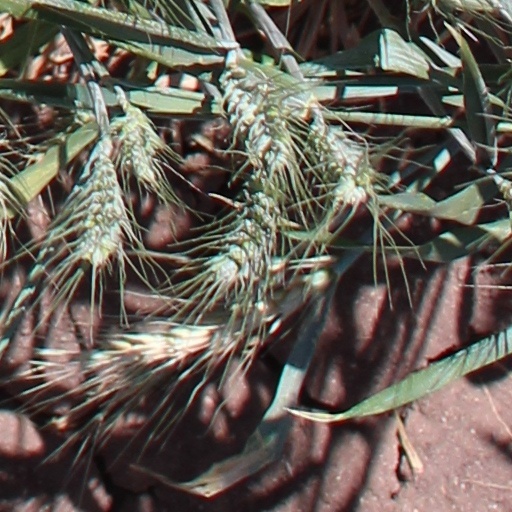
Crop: wheat